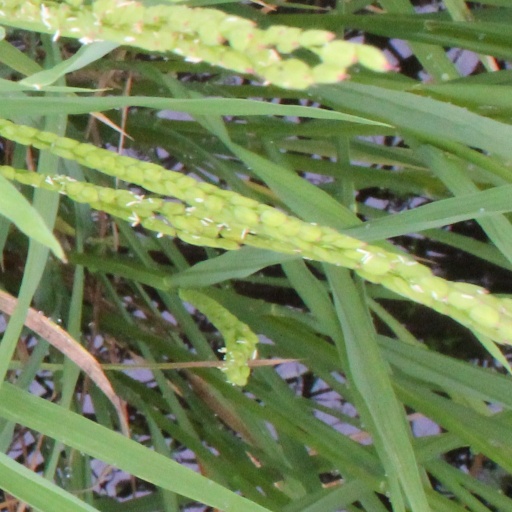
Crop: rice